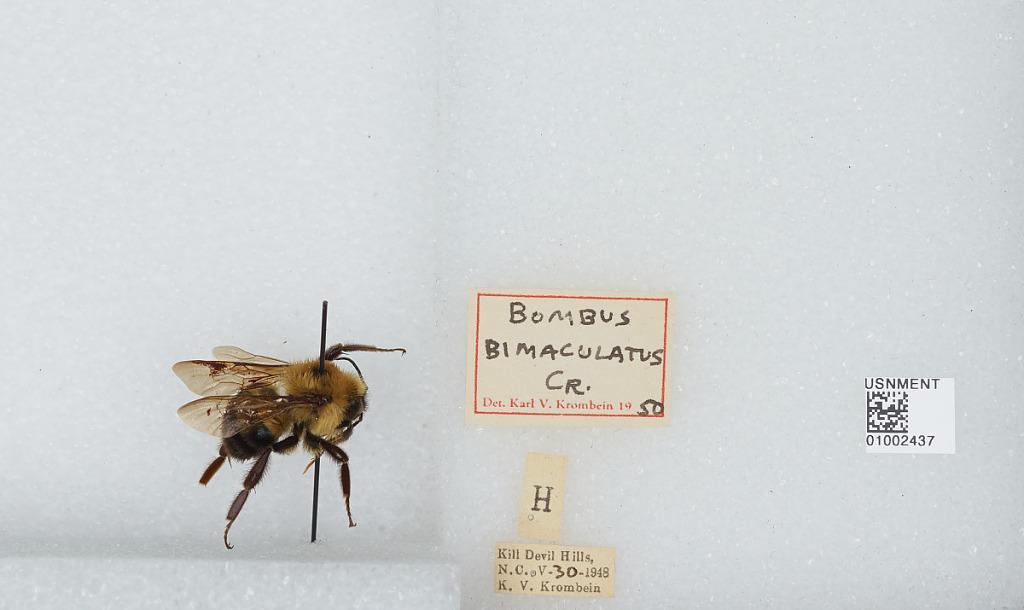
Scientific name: Bombus (Pyrobombus) bimaculatus Cresson
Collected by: K. Krombein
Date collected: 1948-5-30
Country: United States
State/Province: North Carolina
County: Dare
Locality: Kill Devil Hills
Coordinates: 36.0256, -75.67
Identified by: Krombein, Karl V.